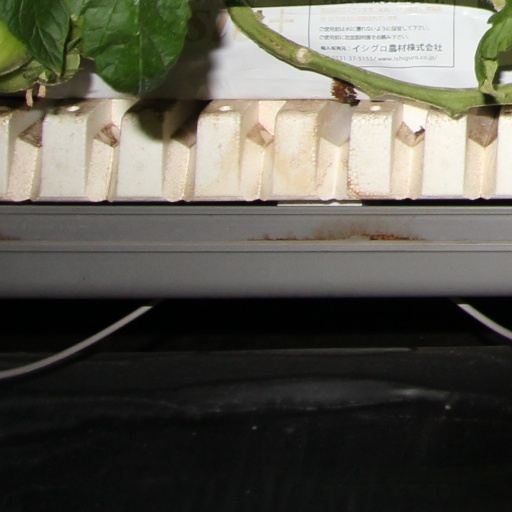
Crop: tomato